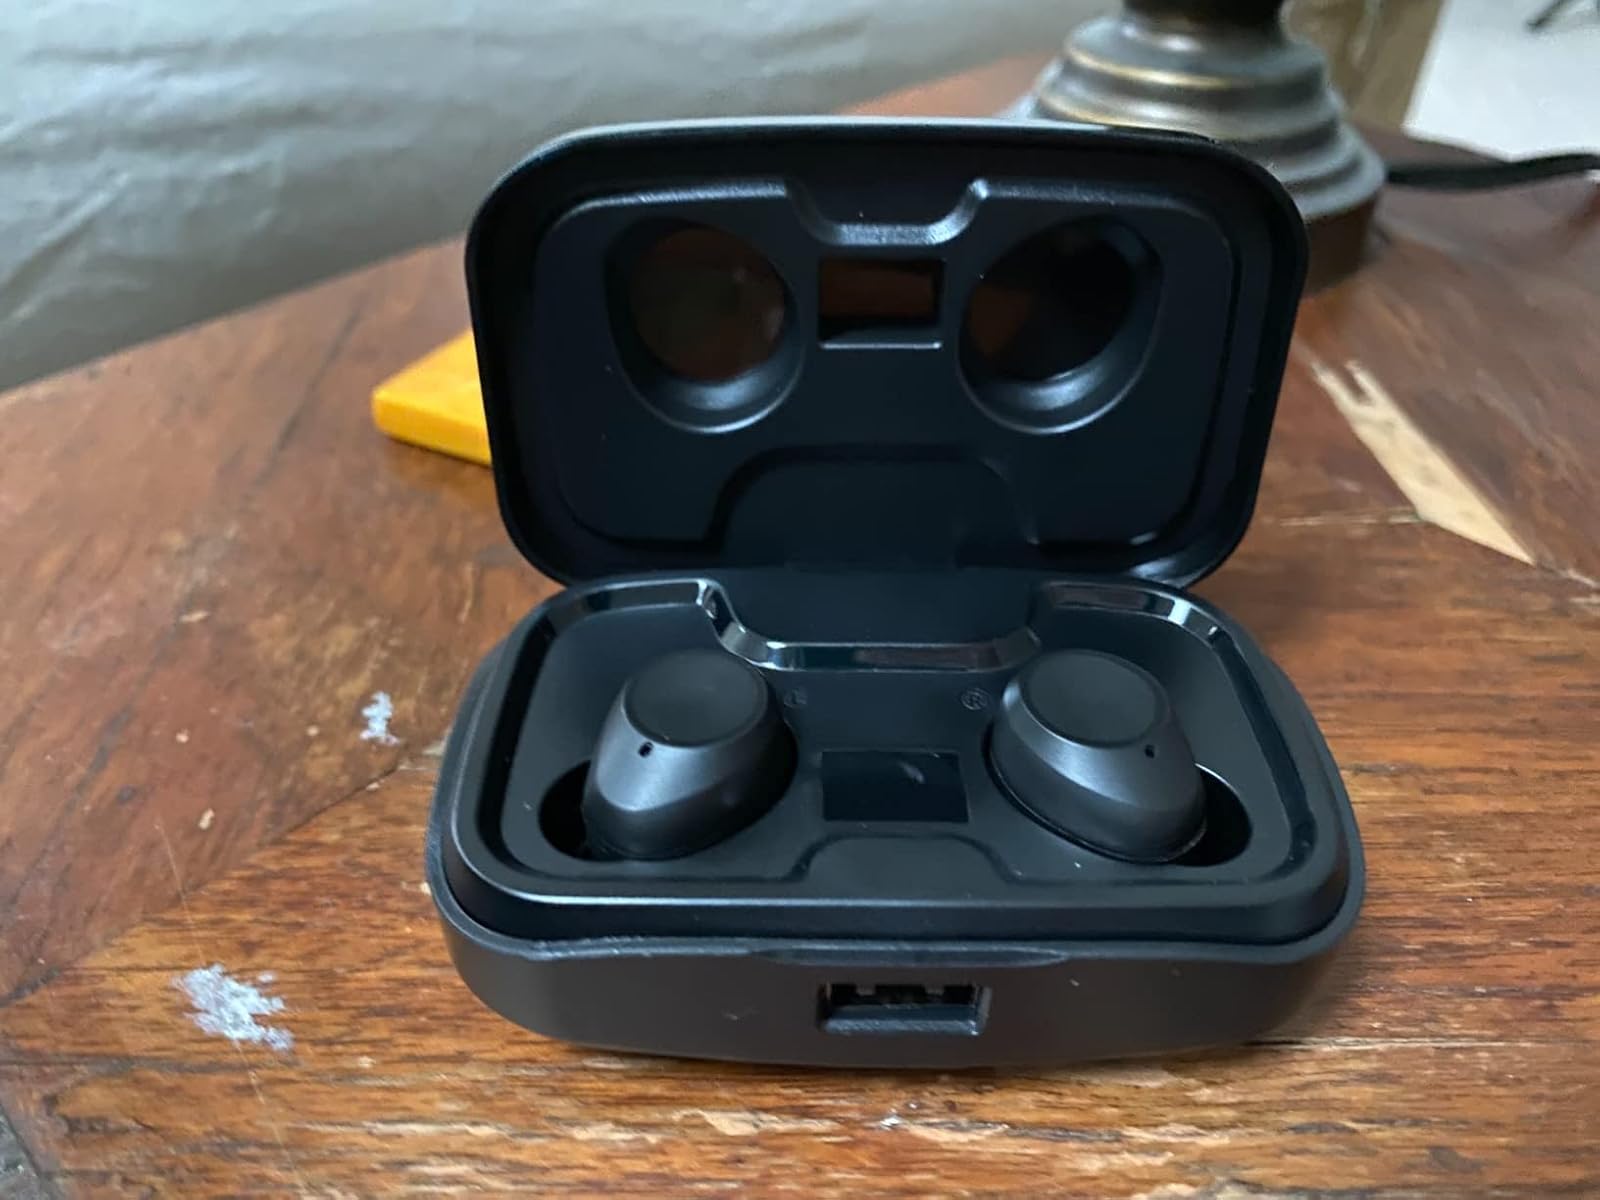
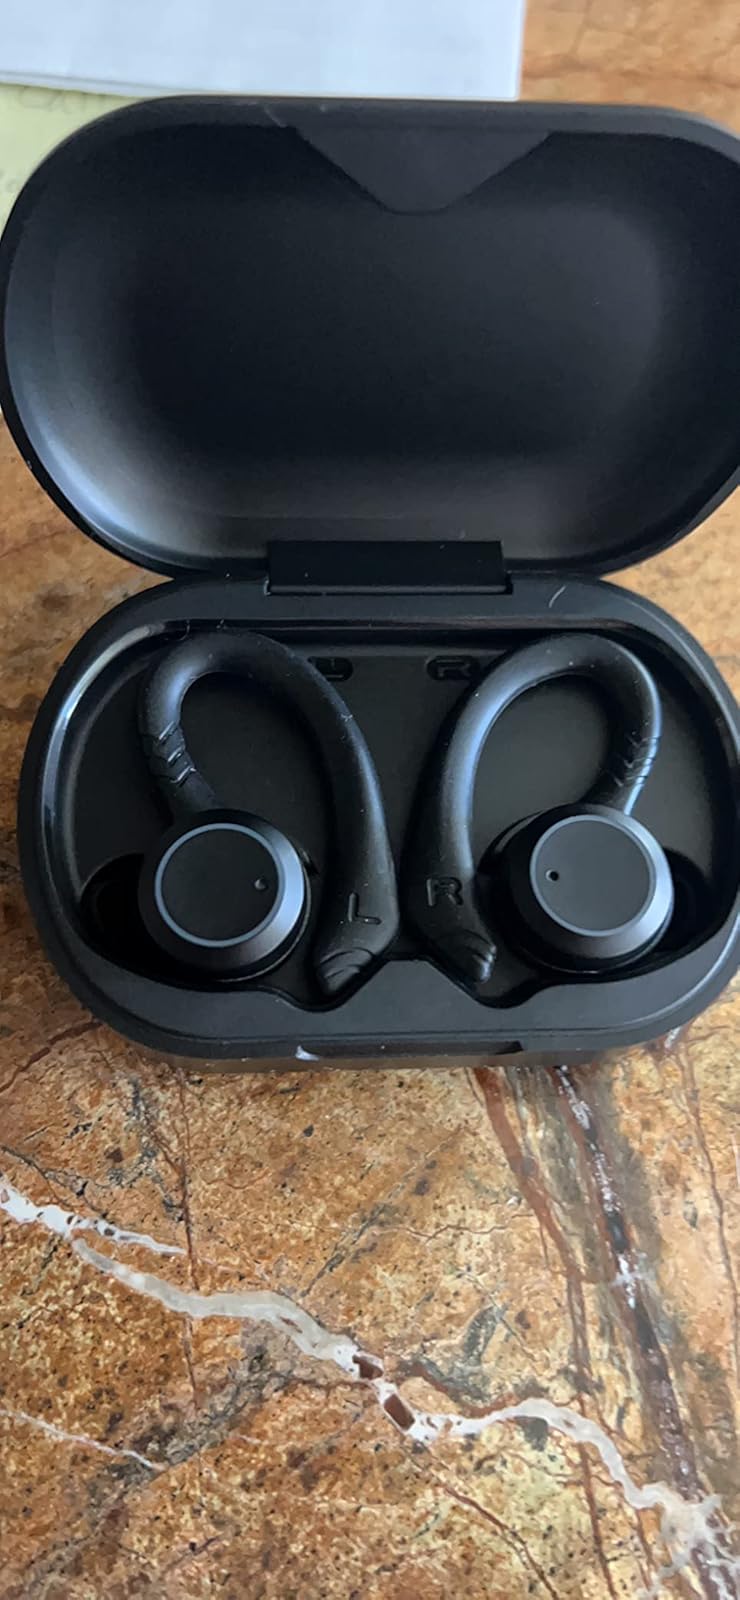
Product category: earbuds
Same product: no